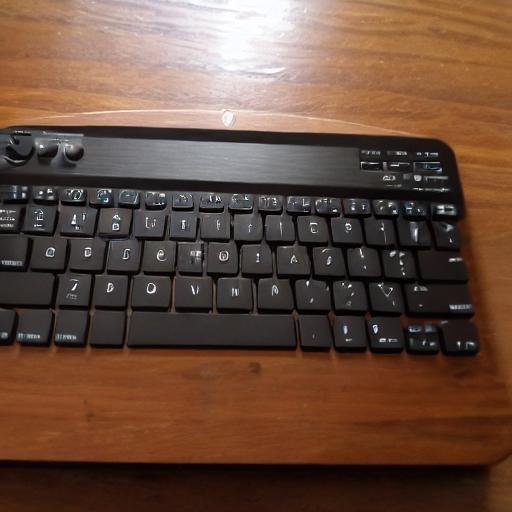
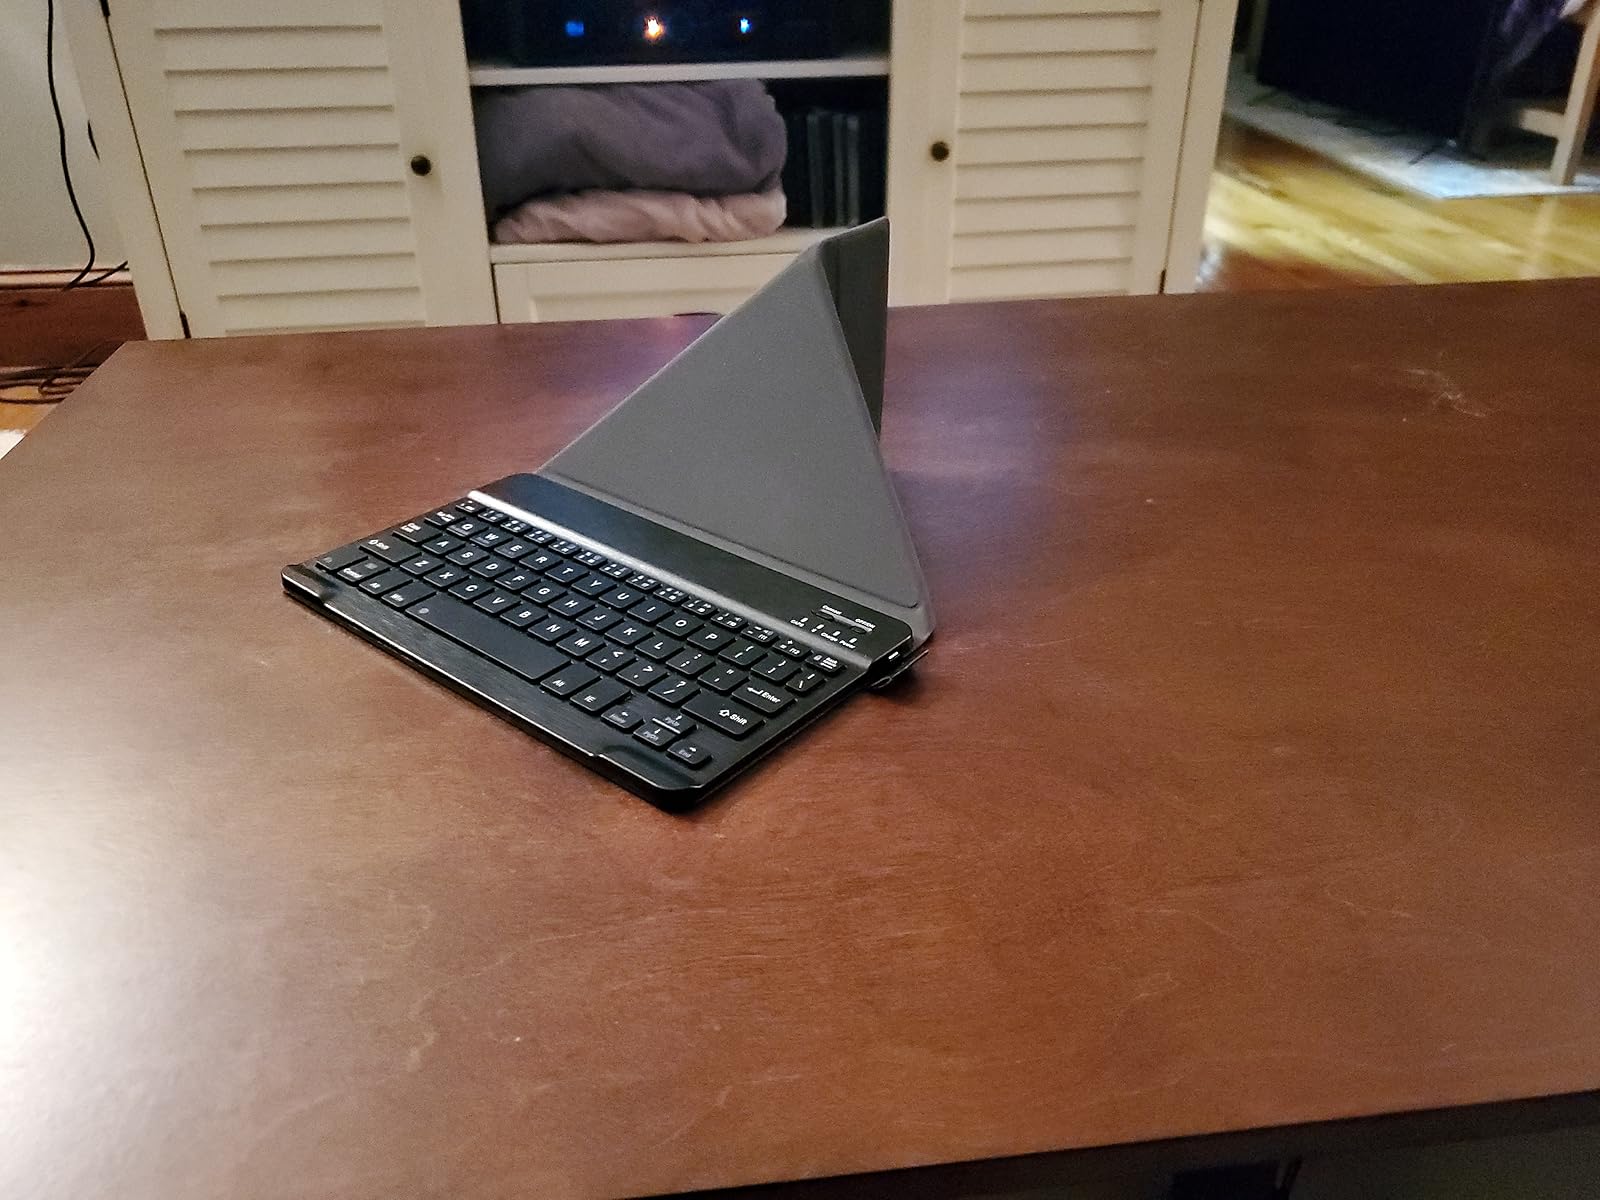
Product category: keyboard
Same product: no